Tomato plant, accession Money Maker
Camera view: bottom (45 deg); turntable rotation: 300 degrees
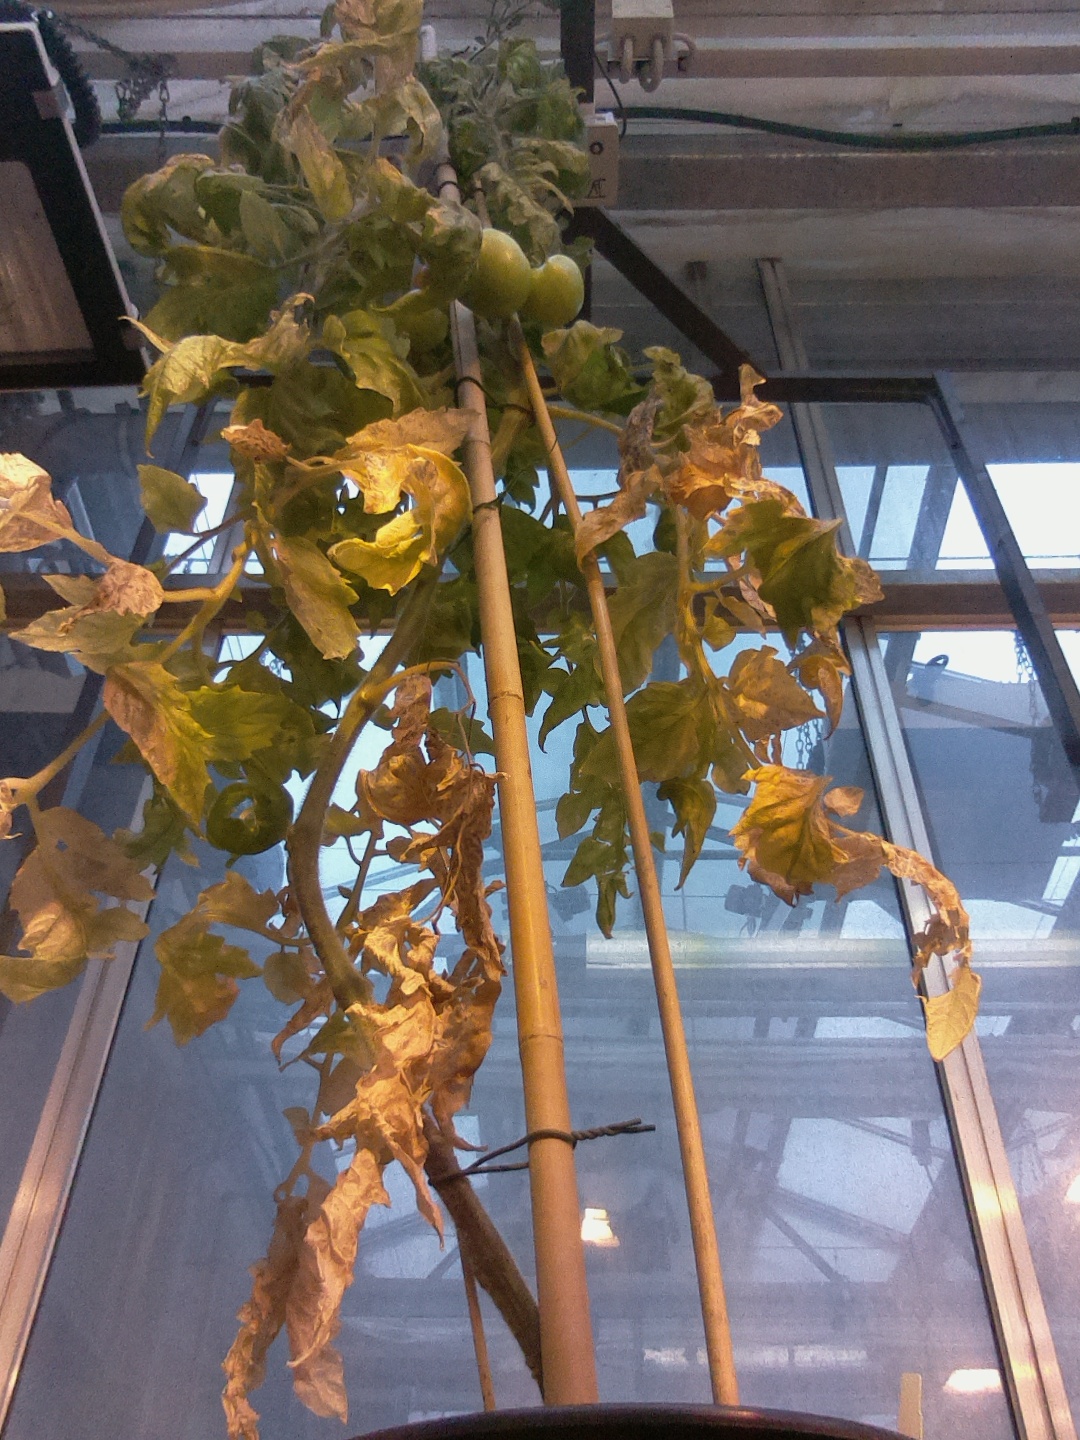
BBCH growth stage 81: 10%-20% of fruits show typical fully ripe color